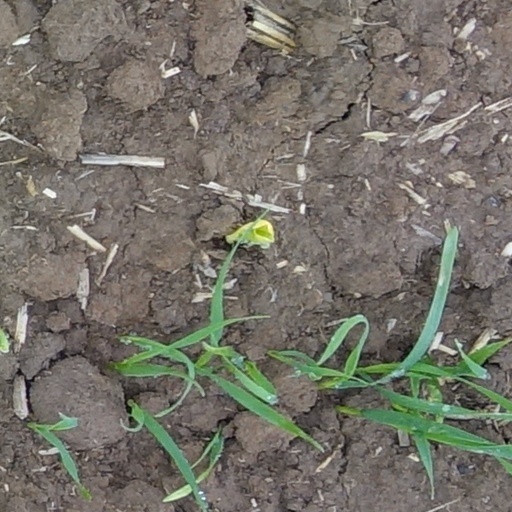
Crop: wheat